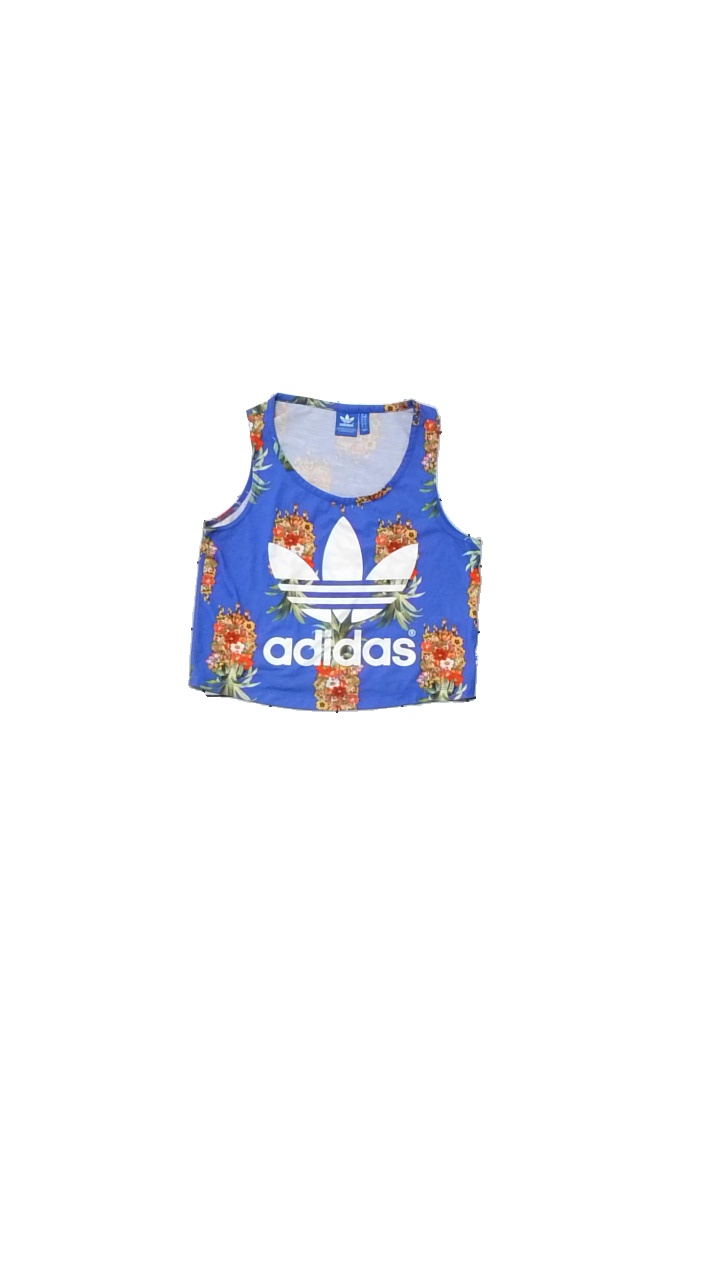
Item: Tank Top (Ladies)
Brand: Adidas
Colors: Multicolor, Blue, Yellow
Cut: Cropped, C-collar
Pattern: Logo print
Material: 100% polyester
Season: Summer
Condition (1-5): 3
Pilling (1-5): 3
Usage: Reuse
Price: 50-100